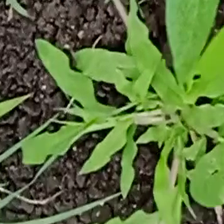
Weed species: Digitaria_SP_(Digitaria Sanguinalis )